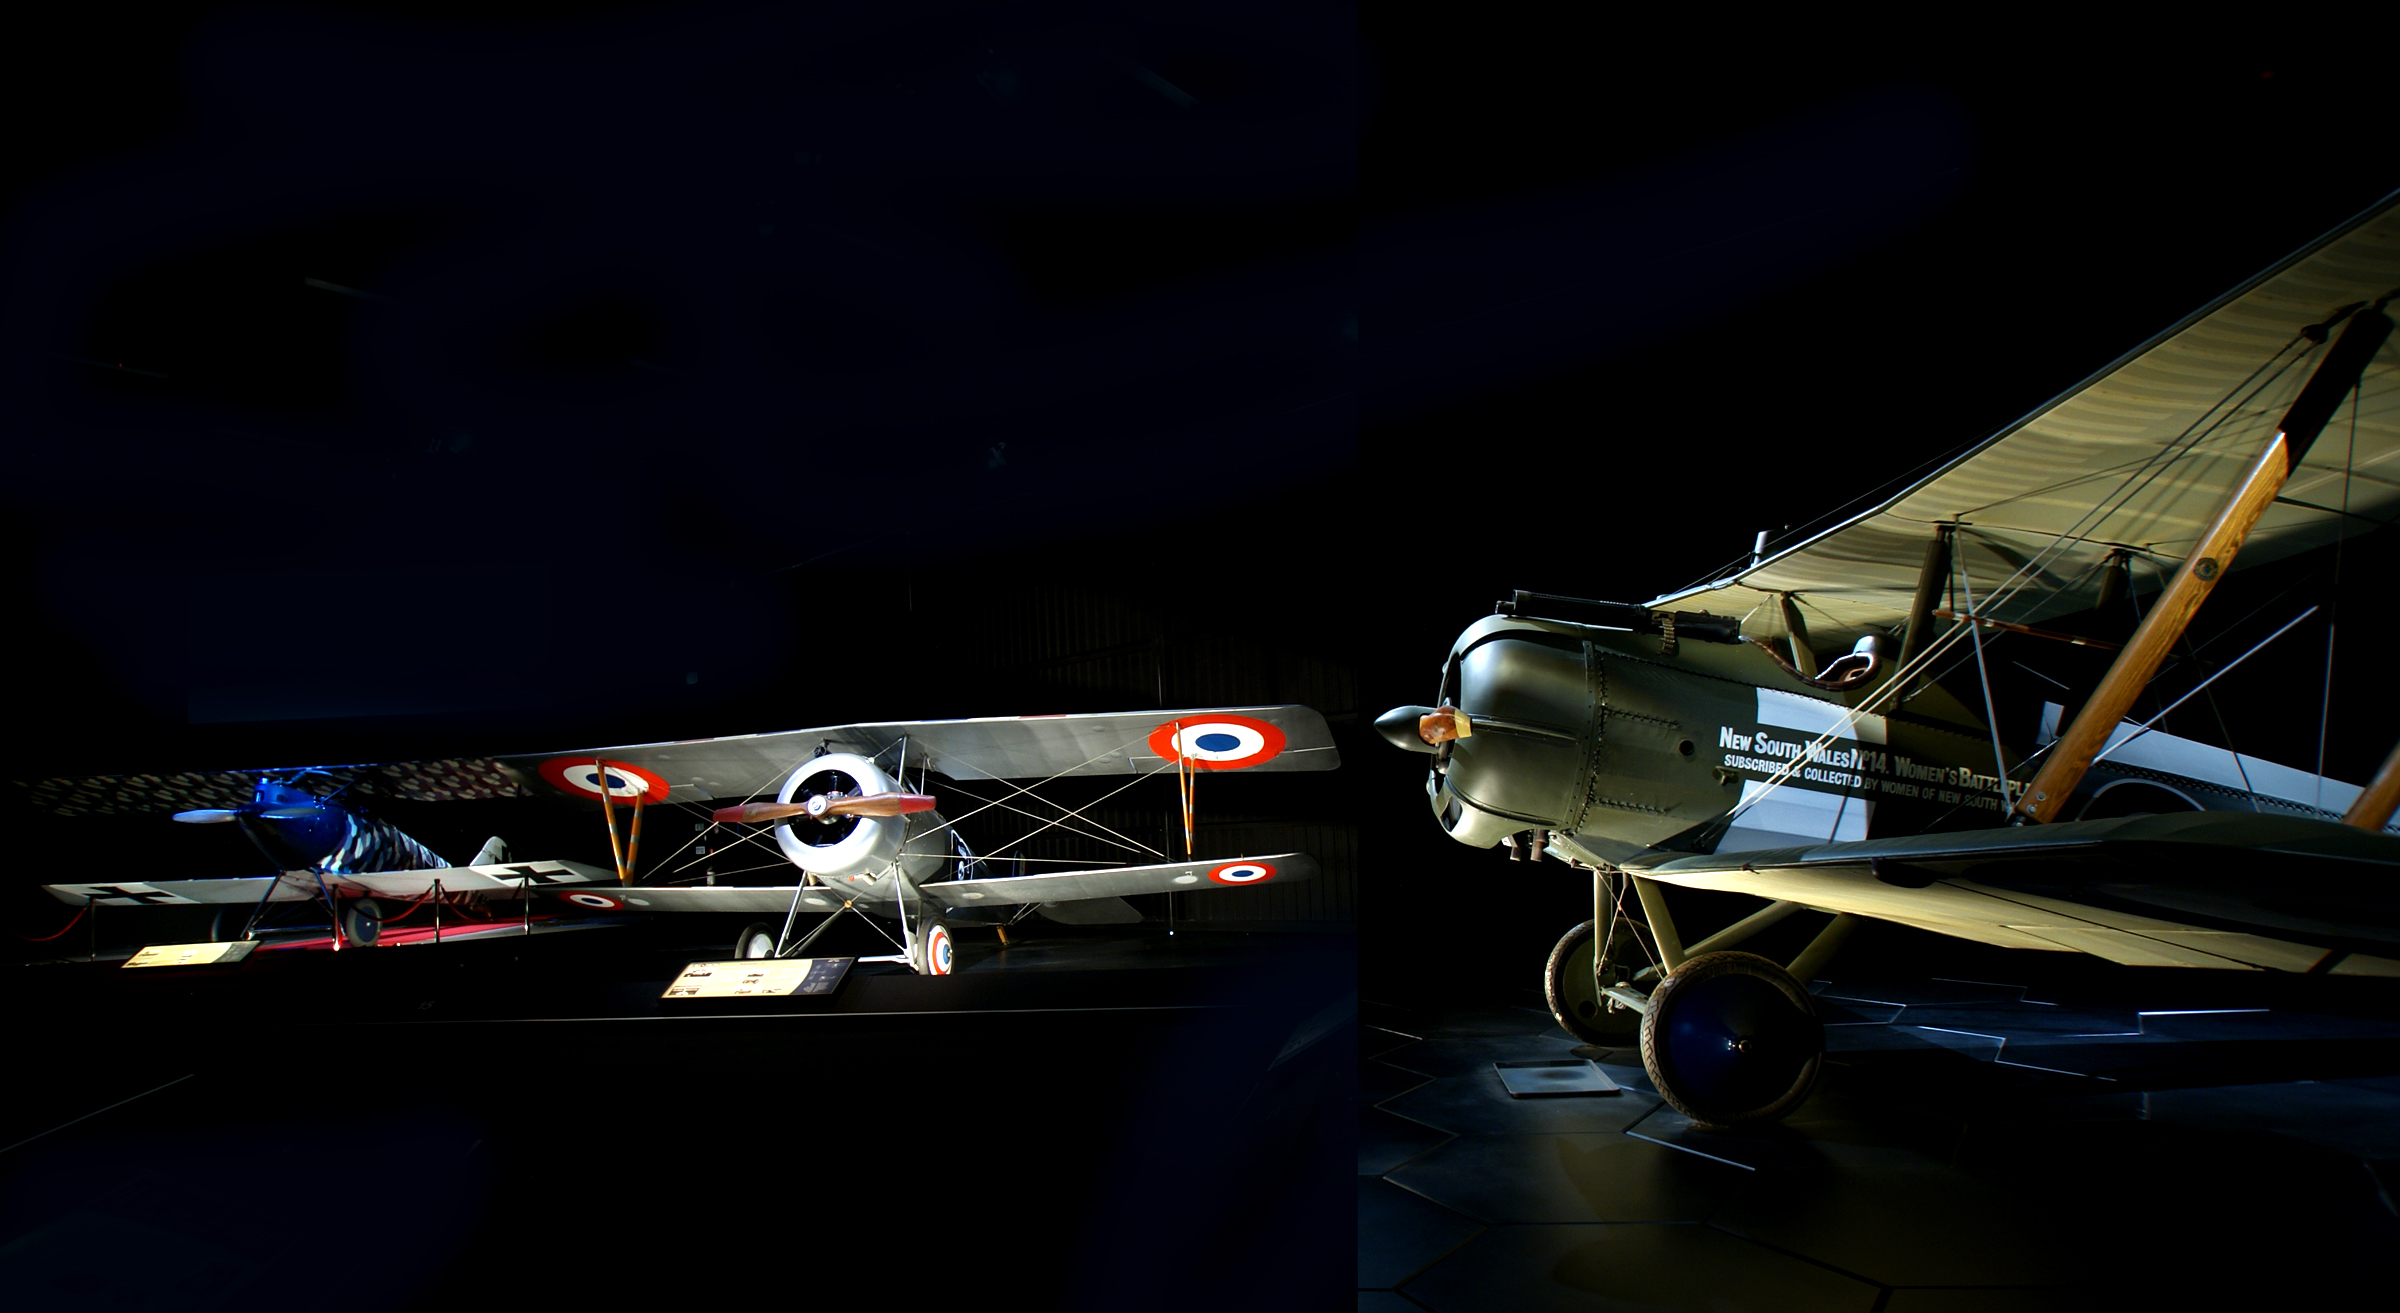
night, airplane, aircraft, vehicle, museum, aviation, flight, airshow, biplanes, sonydslra300, aircraftmuseum, warplanes, omaka, ww1, blenheimnz, sirpeterjackson, screenshot, atmosphere of earth